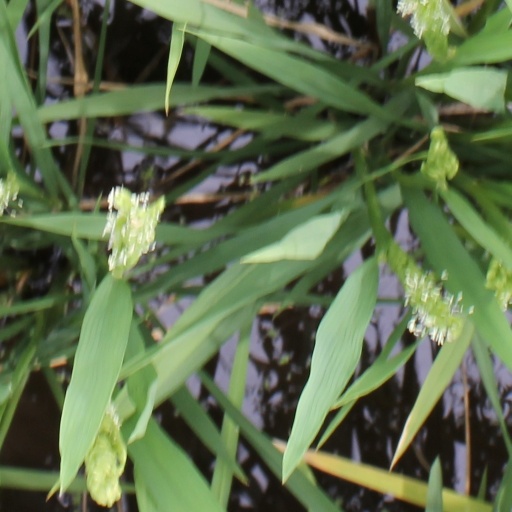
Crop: rice